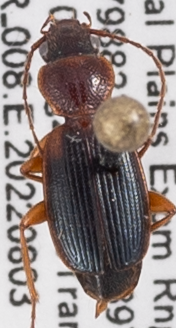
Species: Cymindis planipennis
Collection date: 2022-08-03
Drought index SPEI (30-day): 0.32
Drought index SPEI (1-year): -1.69
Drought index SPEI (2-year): -1.13